Racism in Palestine

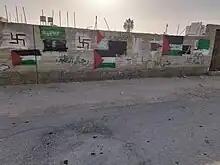
Antisemitic graffiti in Huwara, 2023

Racism in Palestine encompasses all forms and manifestations of racism experienced in the Palestinian Territories of the West Bank, Gaza, and East Jerusalem, irrespective of the religion, colour, creed, or ethnic origin of the perpetrator and victim, or their citizenship, residency, or visitor status. It may refer to Jewish settler attitudes regarding Palestinians as well as Palestinian attitudes to Jews and the settlement enterprise undertaken in their name.